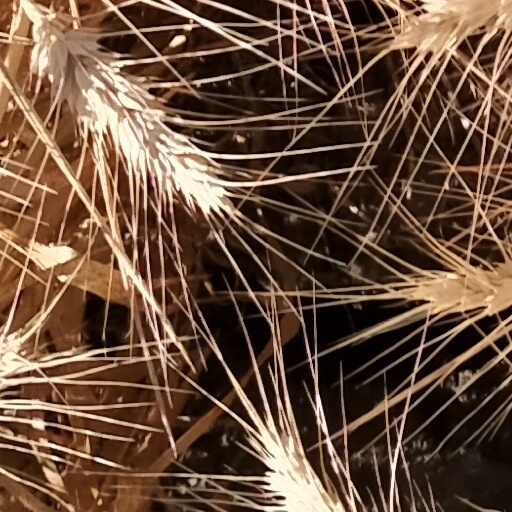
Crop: wheat